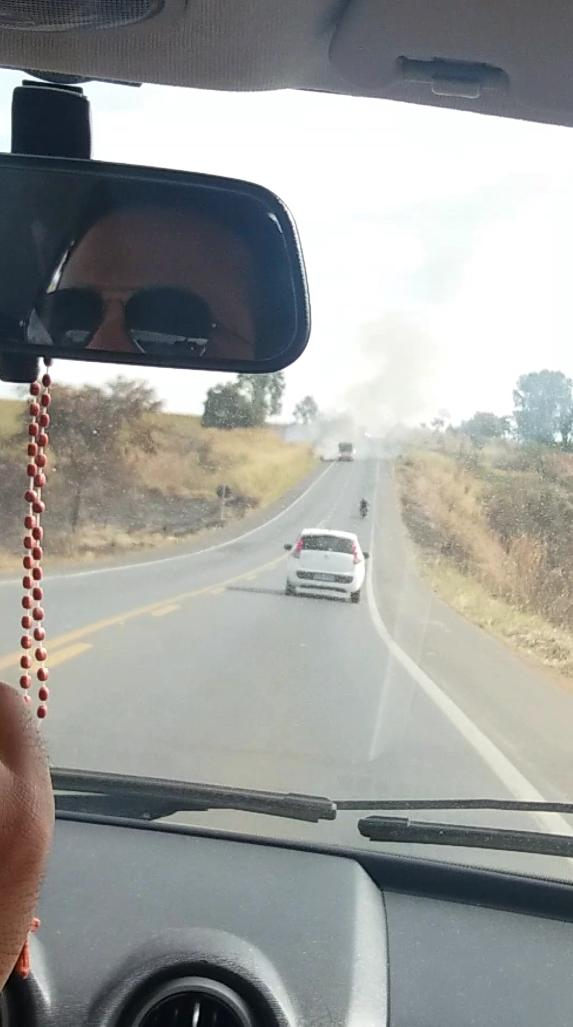
Fire: yes
Smoke: no